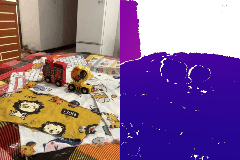
Label: train